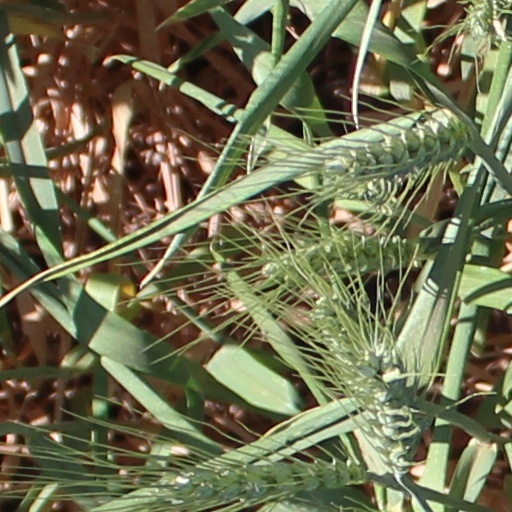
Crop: wheat